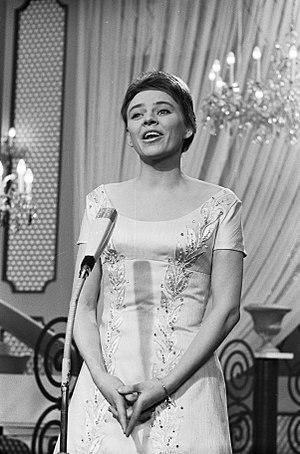
Ellen Winther, de son nom entier Ellen Winther-Lembourn, née Ellen Sørensen le 11 août 1933 à Aarhus et morte le 13 août 2011 à Copenhague, est une chanteuse d'opéra et actrice danoise.